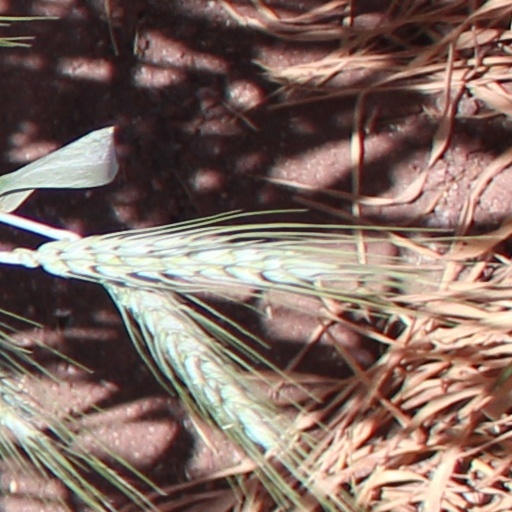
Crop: wheat